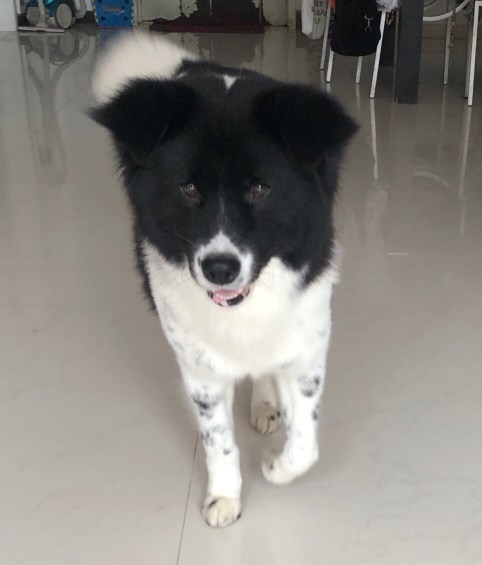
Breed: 2594-n000109-Border_collie